Meadowhall Interchange

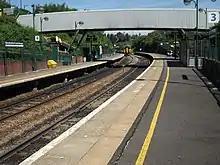
Platforms 3 and 4

There are no ticket barriers at the interchange. In addition to the ticket office, several ticket machines are located in the open-air concourse between platforms 2 and 3. The main waiting room, with toilet and baby changing facilities, is located at the end of the light rail platforms, opening onto platform 1, with an additional waiting room provided on platform 2. A park and ride car park is located behind platform 2, with additional parking facilities available around the shopping centre.